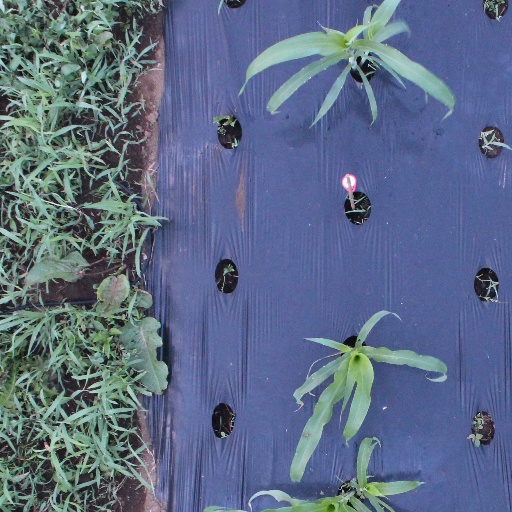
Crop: sorghum